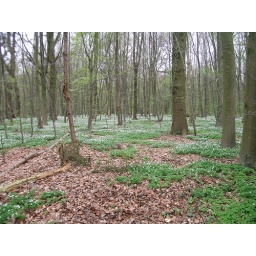
Forest floor carpeted in green and flowers